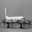
Label: airplane